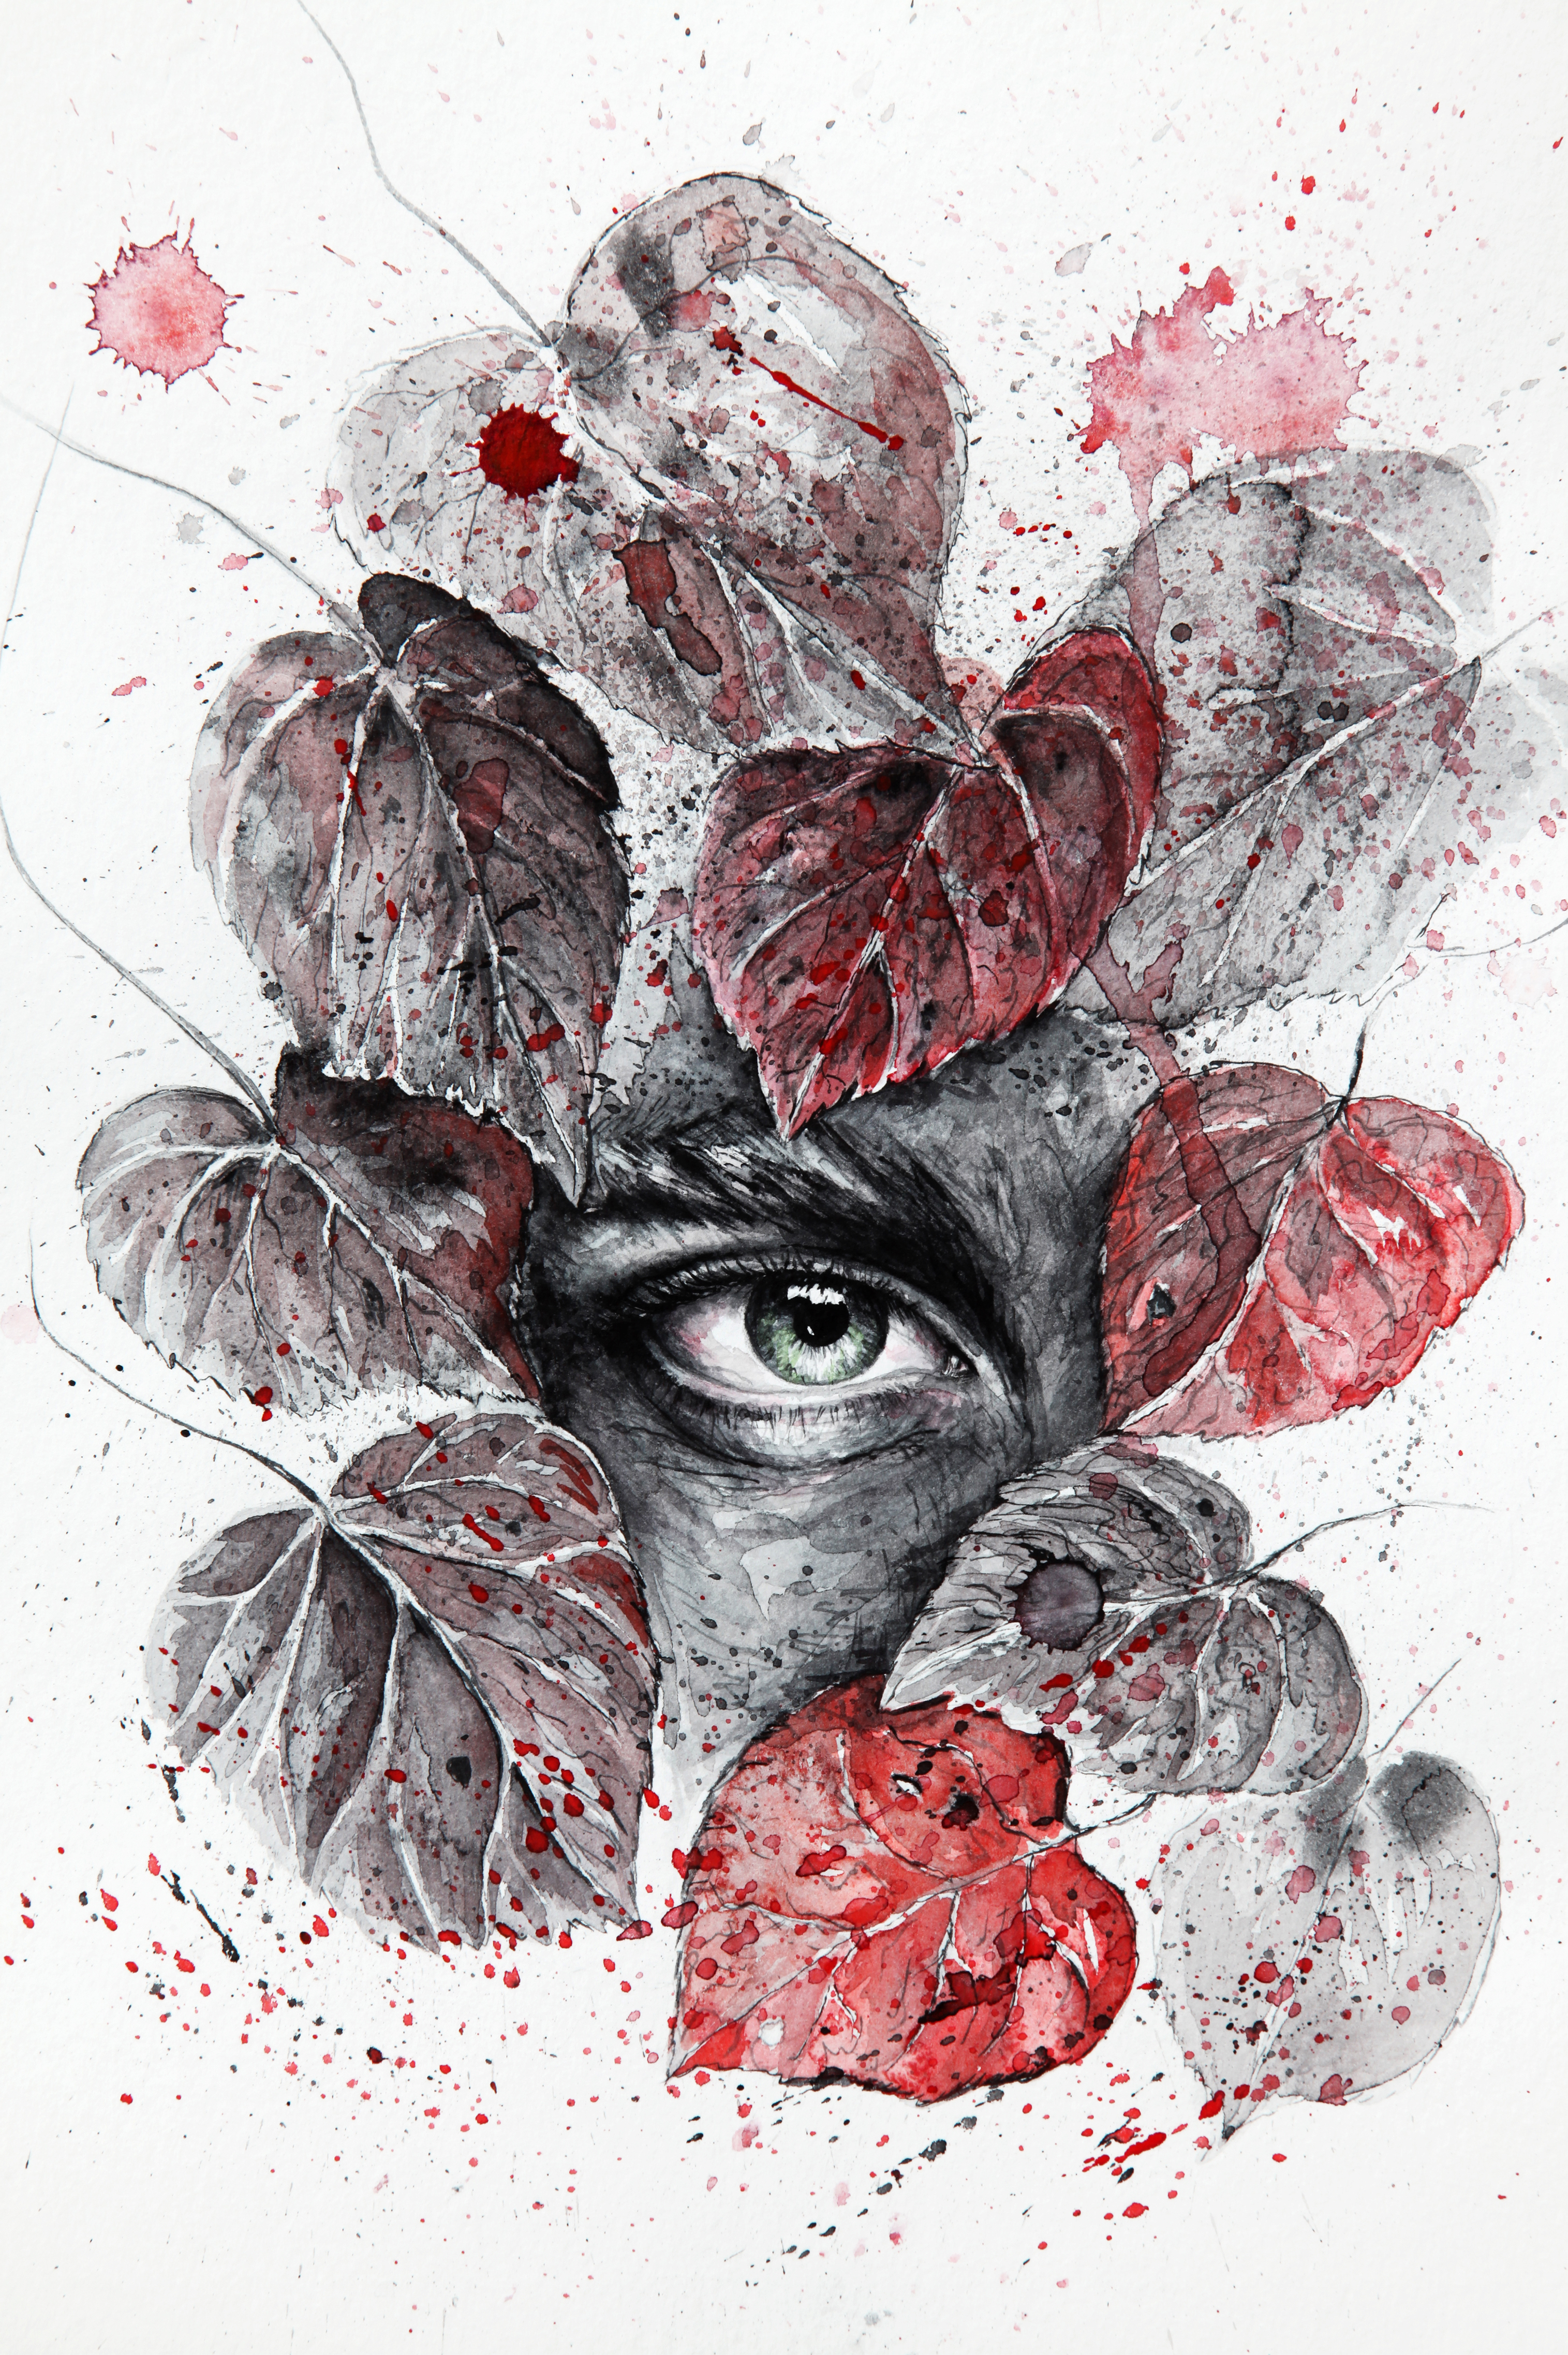
eye, spy, looking, spying, watching, watercolor, art, painting, paintings, autumn, fall, leaves, view, creative, artistic, illustration, watercolour, nika akin, watercolors, foliage, illustrations, watercolor paint, graphic design, plant, stock photography, drawing, heart, graphics, fictional character